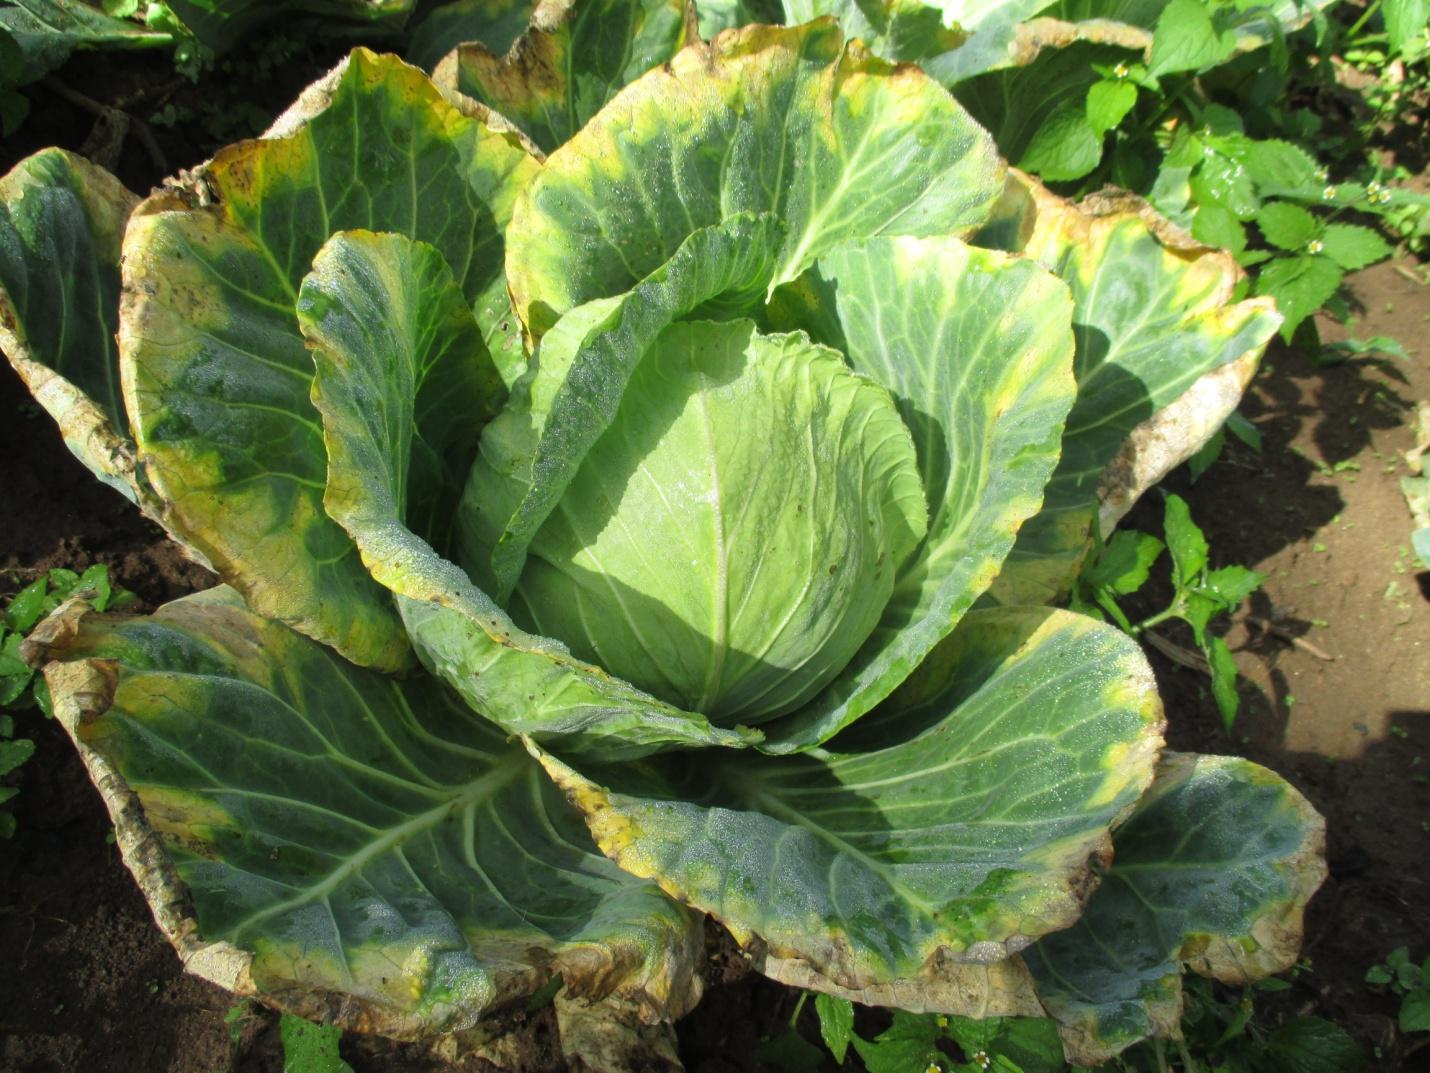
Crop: unknown
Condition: cabbage_cabbage_black_rot